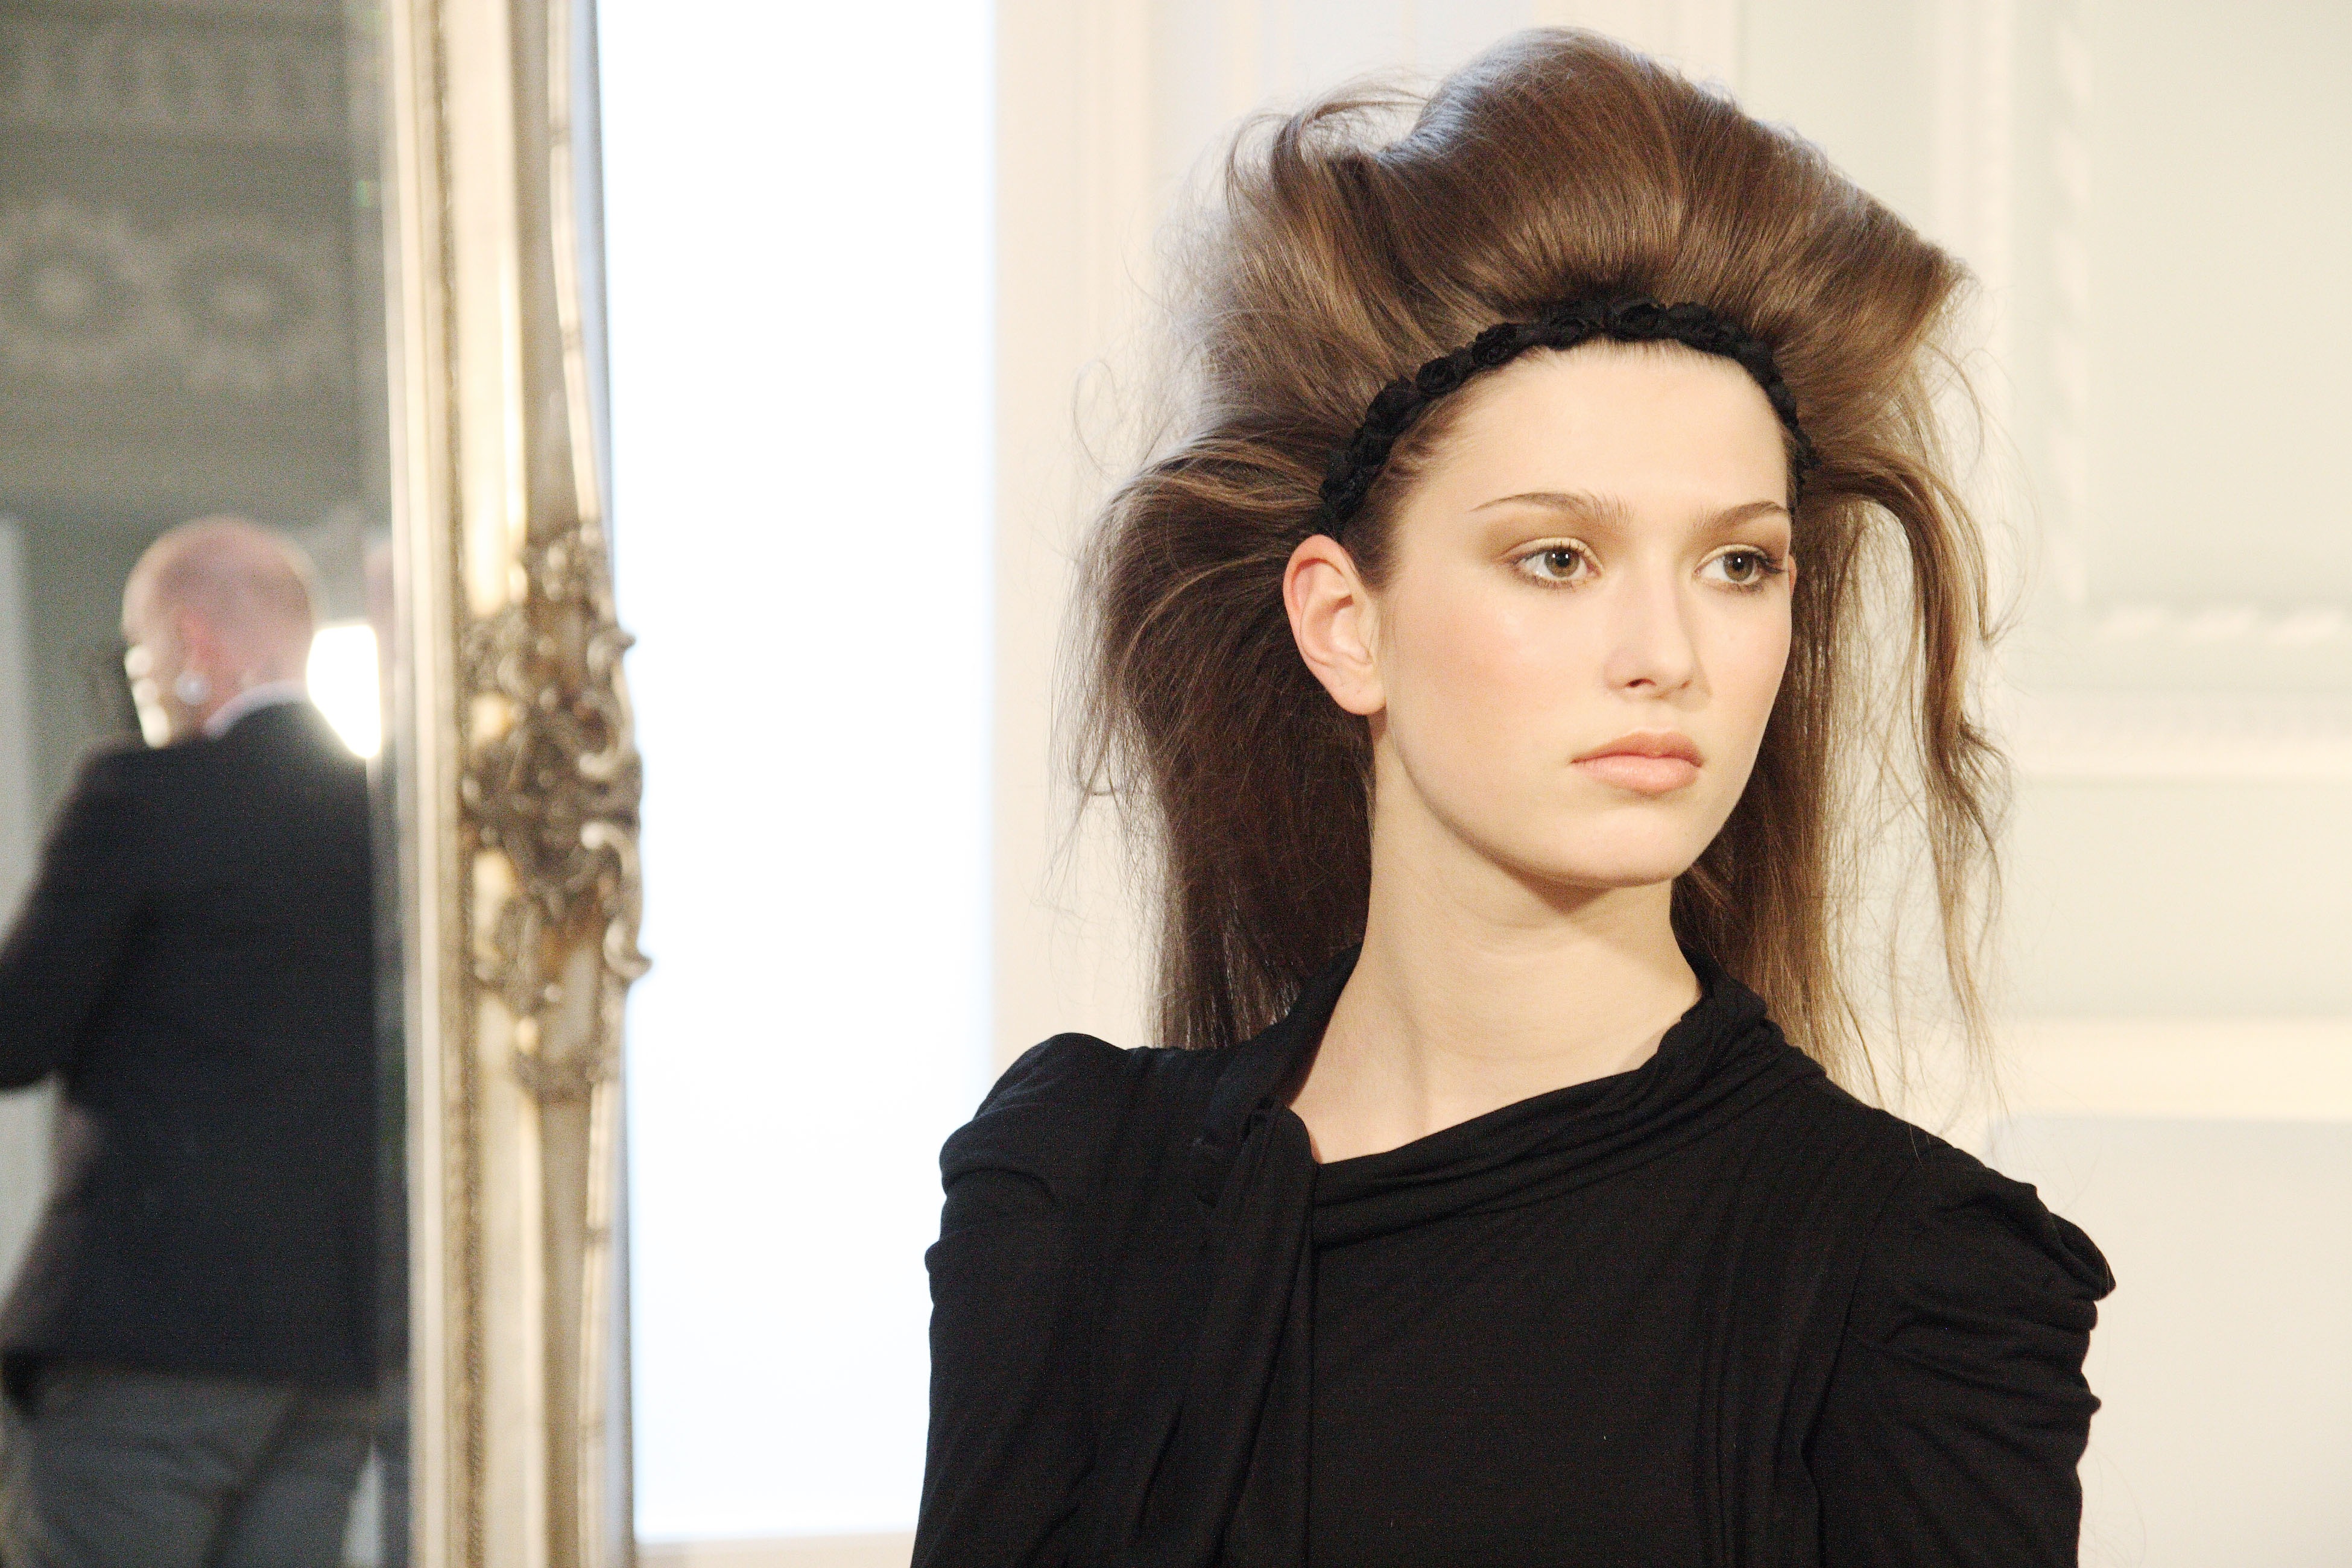
girl, woman, hair, female, brunette, model, young, fashion, lady, hairstyle, makeup, long hair, face, dress, pose, beauty, beautiful, style, elegant, pretty, event, clothes, elegance, gorgeous, glamour, stylish, fashionable, trendy, photo shoot, brown hair, portrait photography, supermodel, hairshow